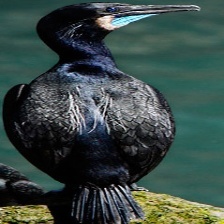
Species: BRANDT CORMARANT
Scientific name: PHALACROCORAX PENICILLATUS